Benedicta Sánchez

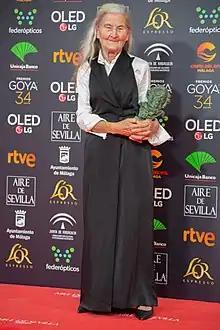
Benedicta Sánchez in 2020

Benedicta Sánchez Vila (born October 24, 1934, in San Fiz de Paradela, Lugo) is a Spanish photographer and actress.